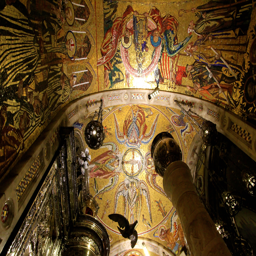
the ceiling above where person sits is laced with beautiful mosaics .